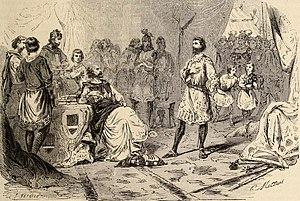
Légende de l'image
Raimond-Roger Trencavel est un membre de la Maison Trencavel.